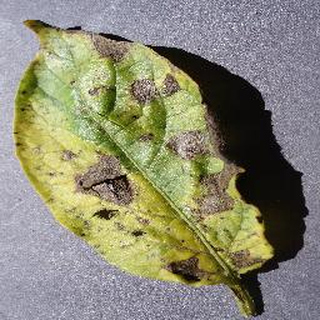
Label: potato_early_blight